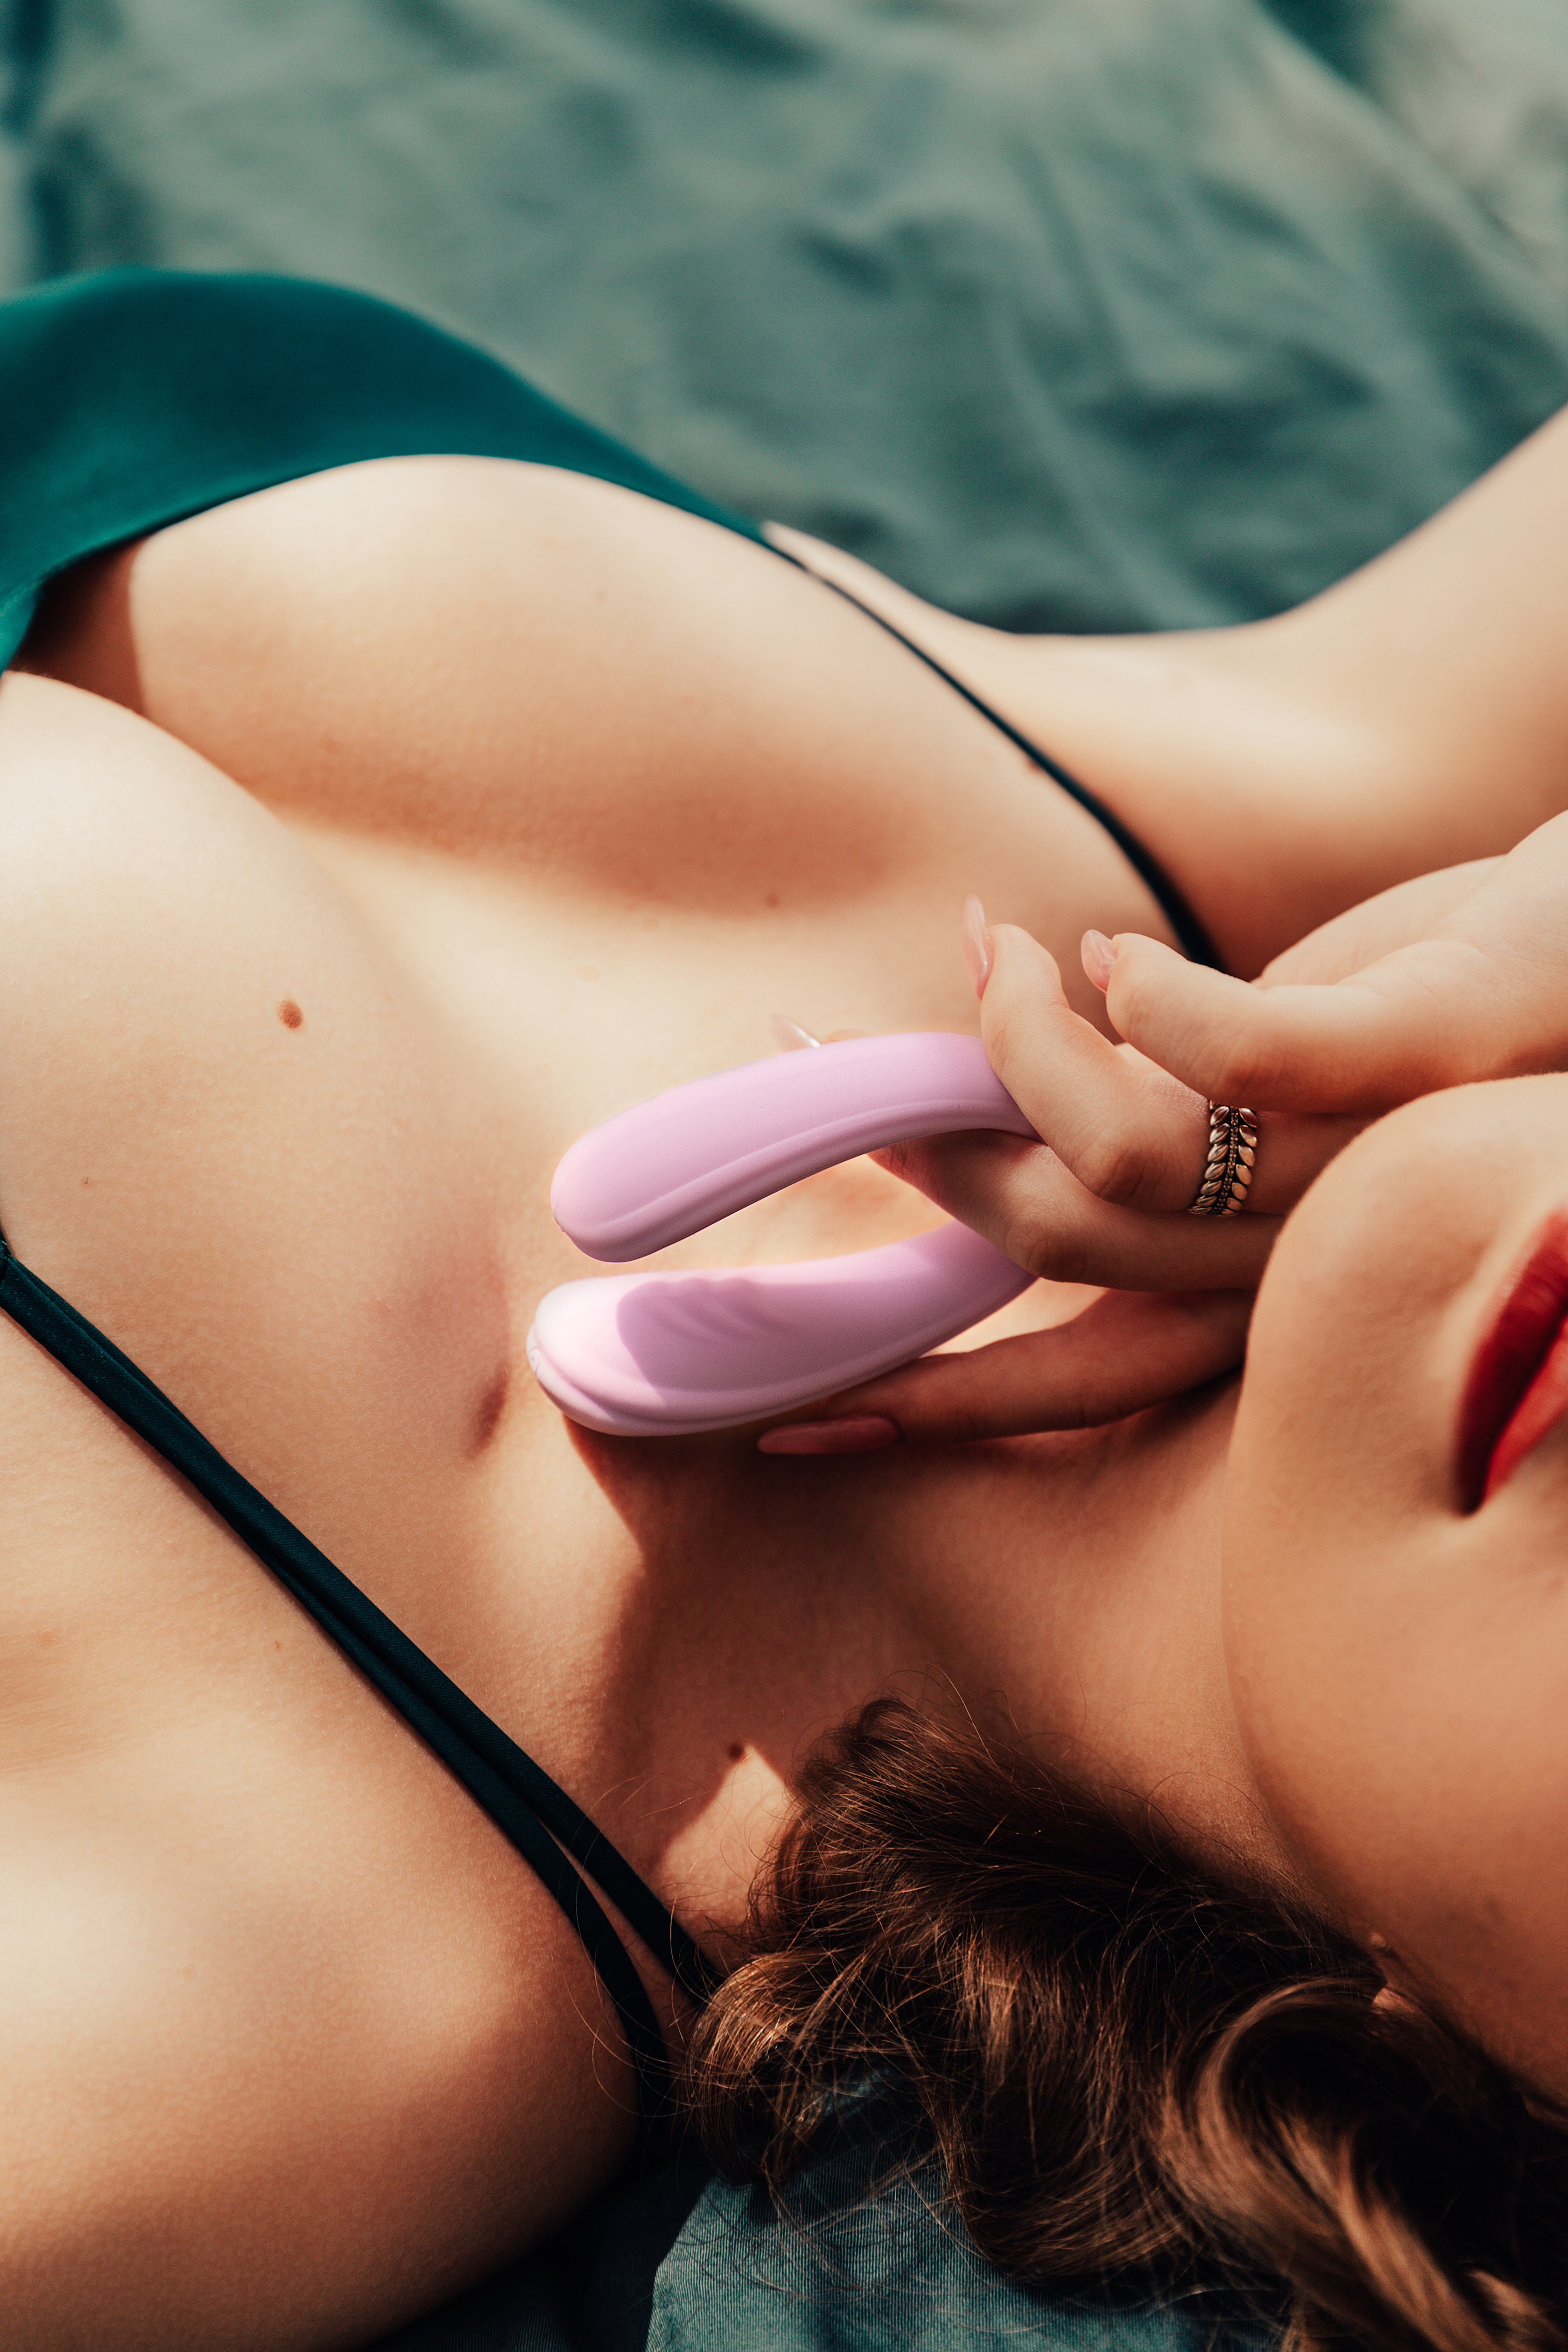
sex, women, toy, hair, skin, head, hairstyle, shoulder, arm, muscle, eyelash, organ, azure, neck, cosmetics, gesture, happy, pink, sunlight, finger, yellow, body jewelry, thumb, black hair, chest, nail, thigh, summer, eyewear, people, wrist, beauty, long hair, human leg, magenta, nail care, jewellery, manicure, close up, blond, undergarment, brown hair, bikini, fashion accessory, leisure, peach, lingerie, abdomen, flesh, sun tanning, hair coloring, fun, child, vacation, sand, photography, ring, photo shoot